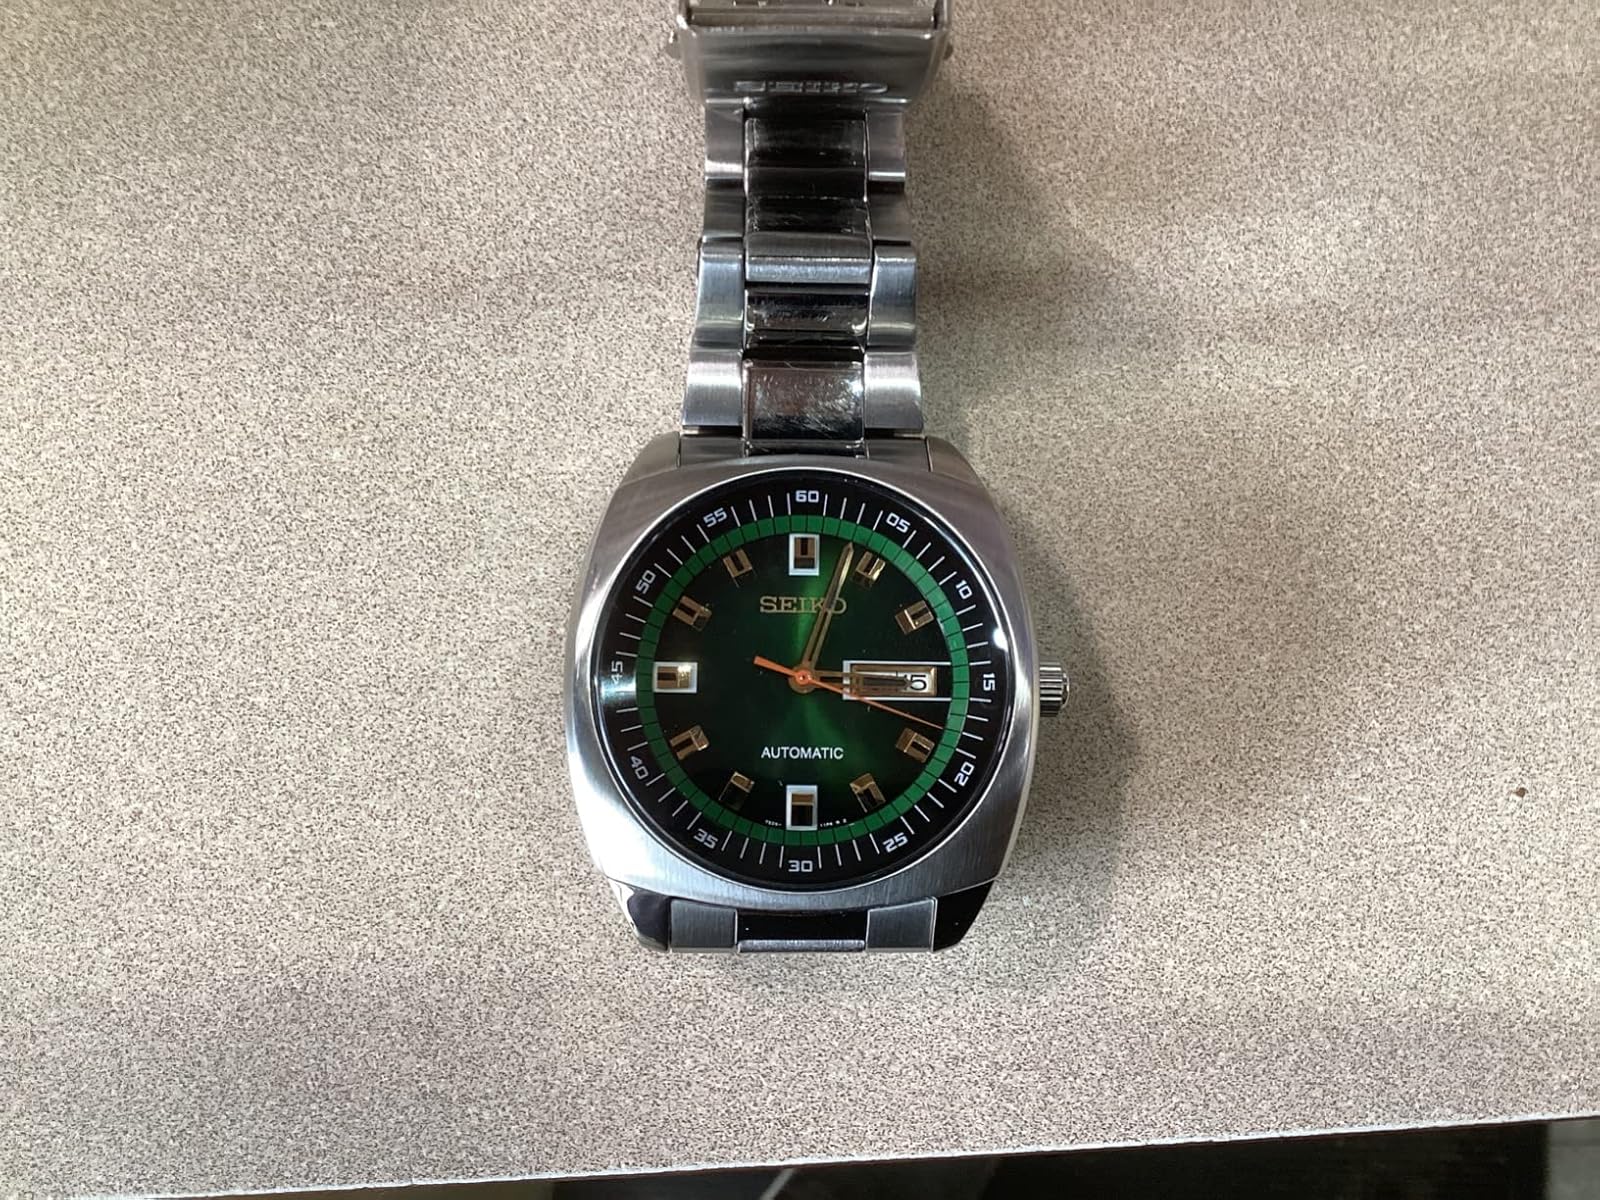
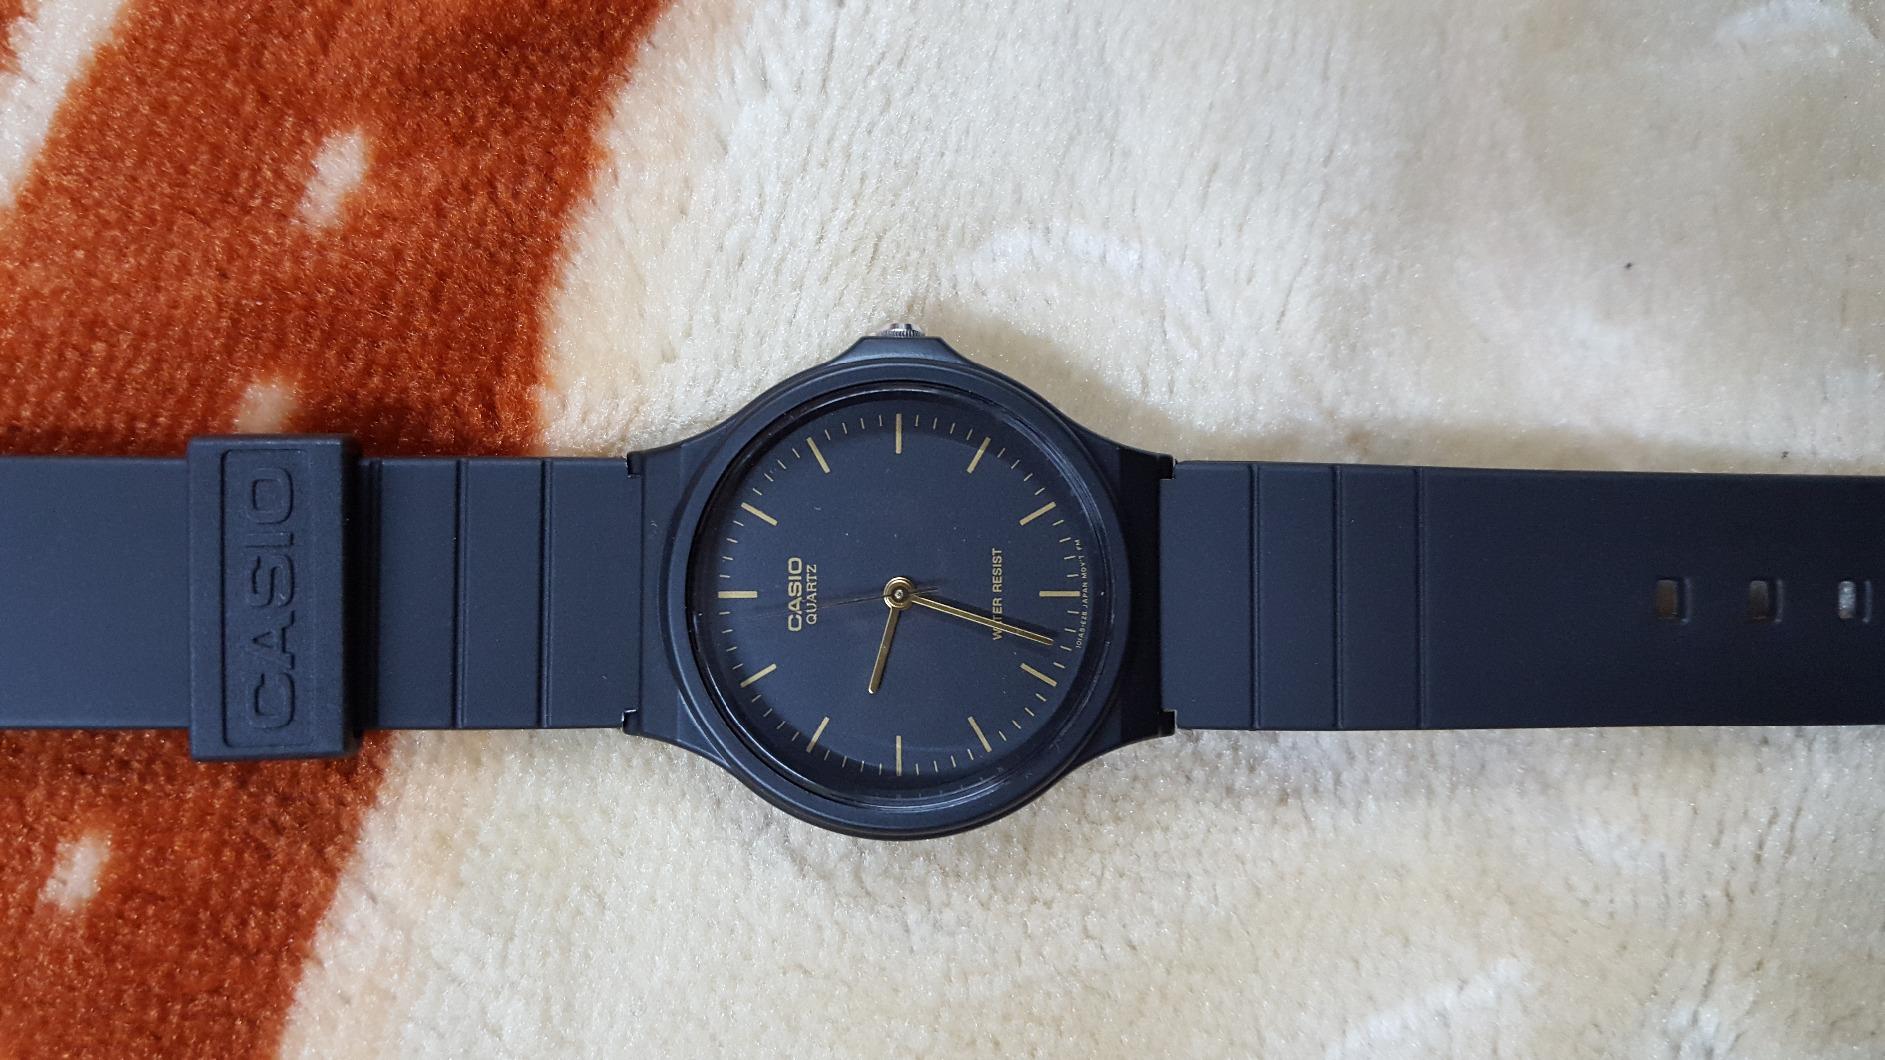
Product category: accessories_watch
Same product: no